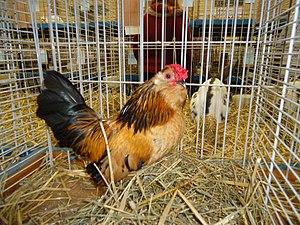
Coq barbu d'Anvers caille doré.
Le barbu d'Anvers est une race naine de poule domestique.